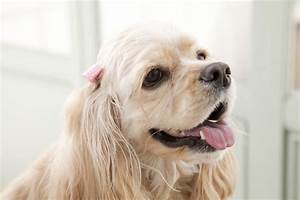
Label: cane